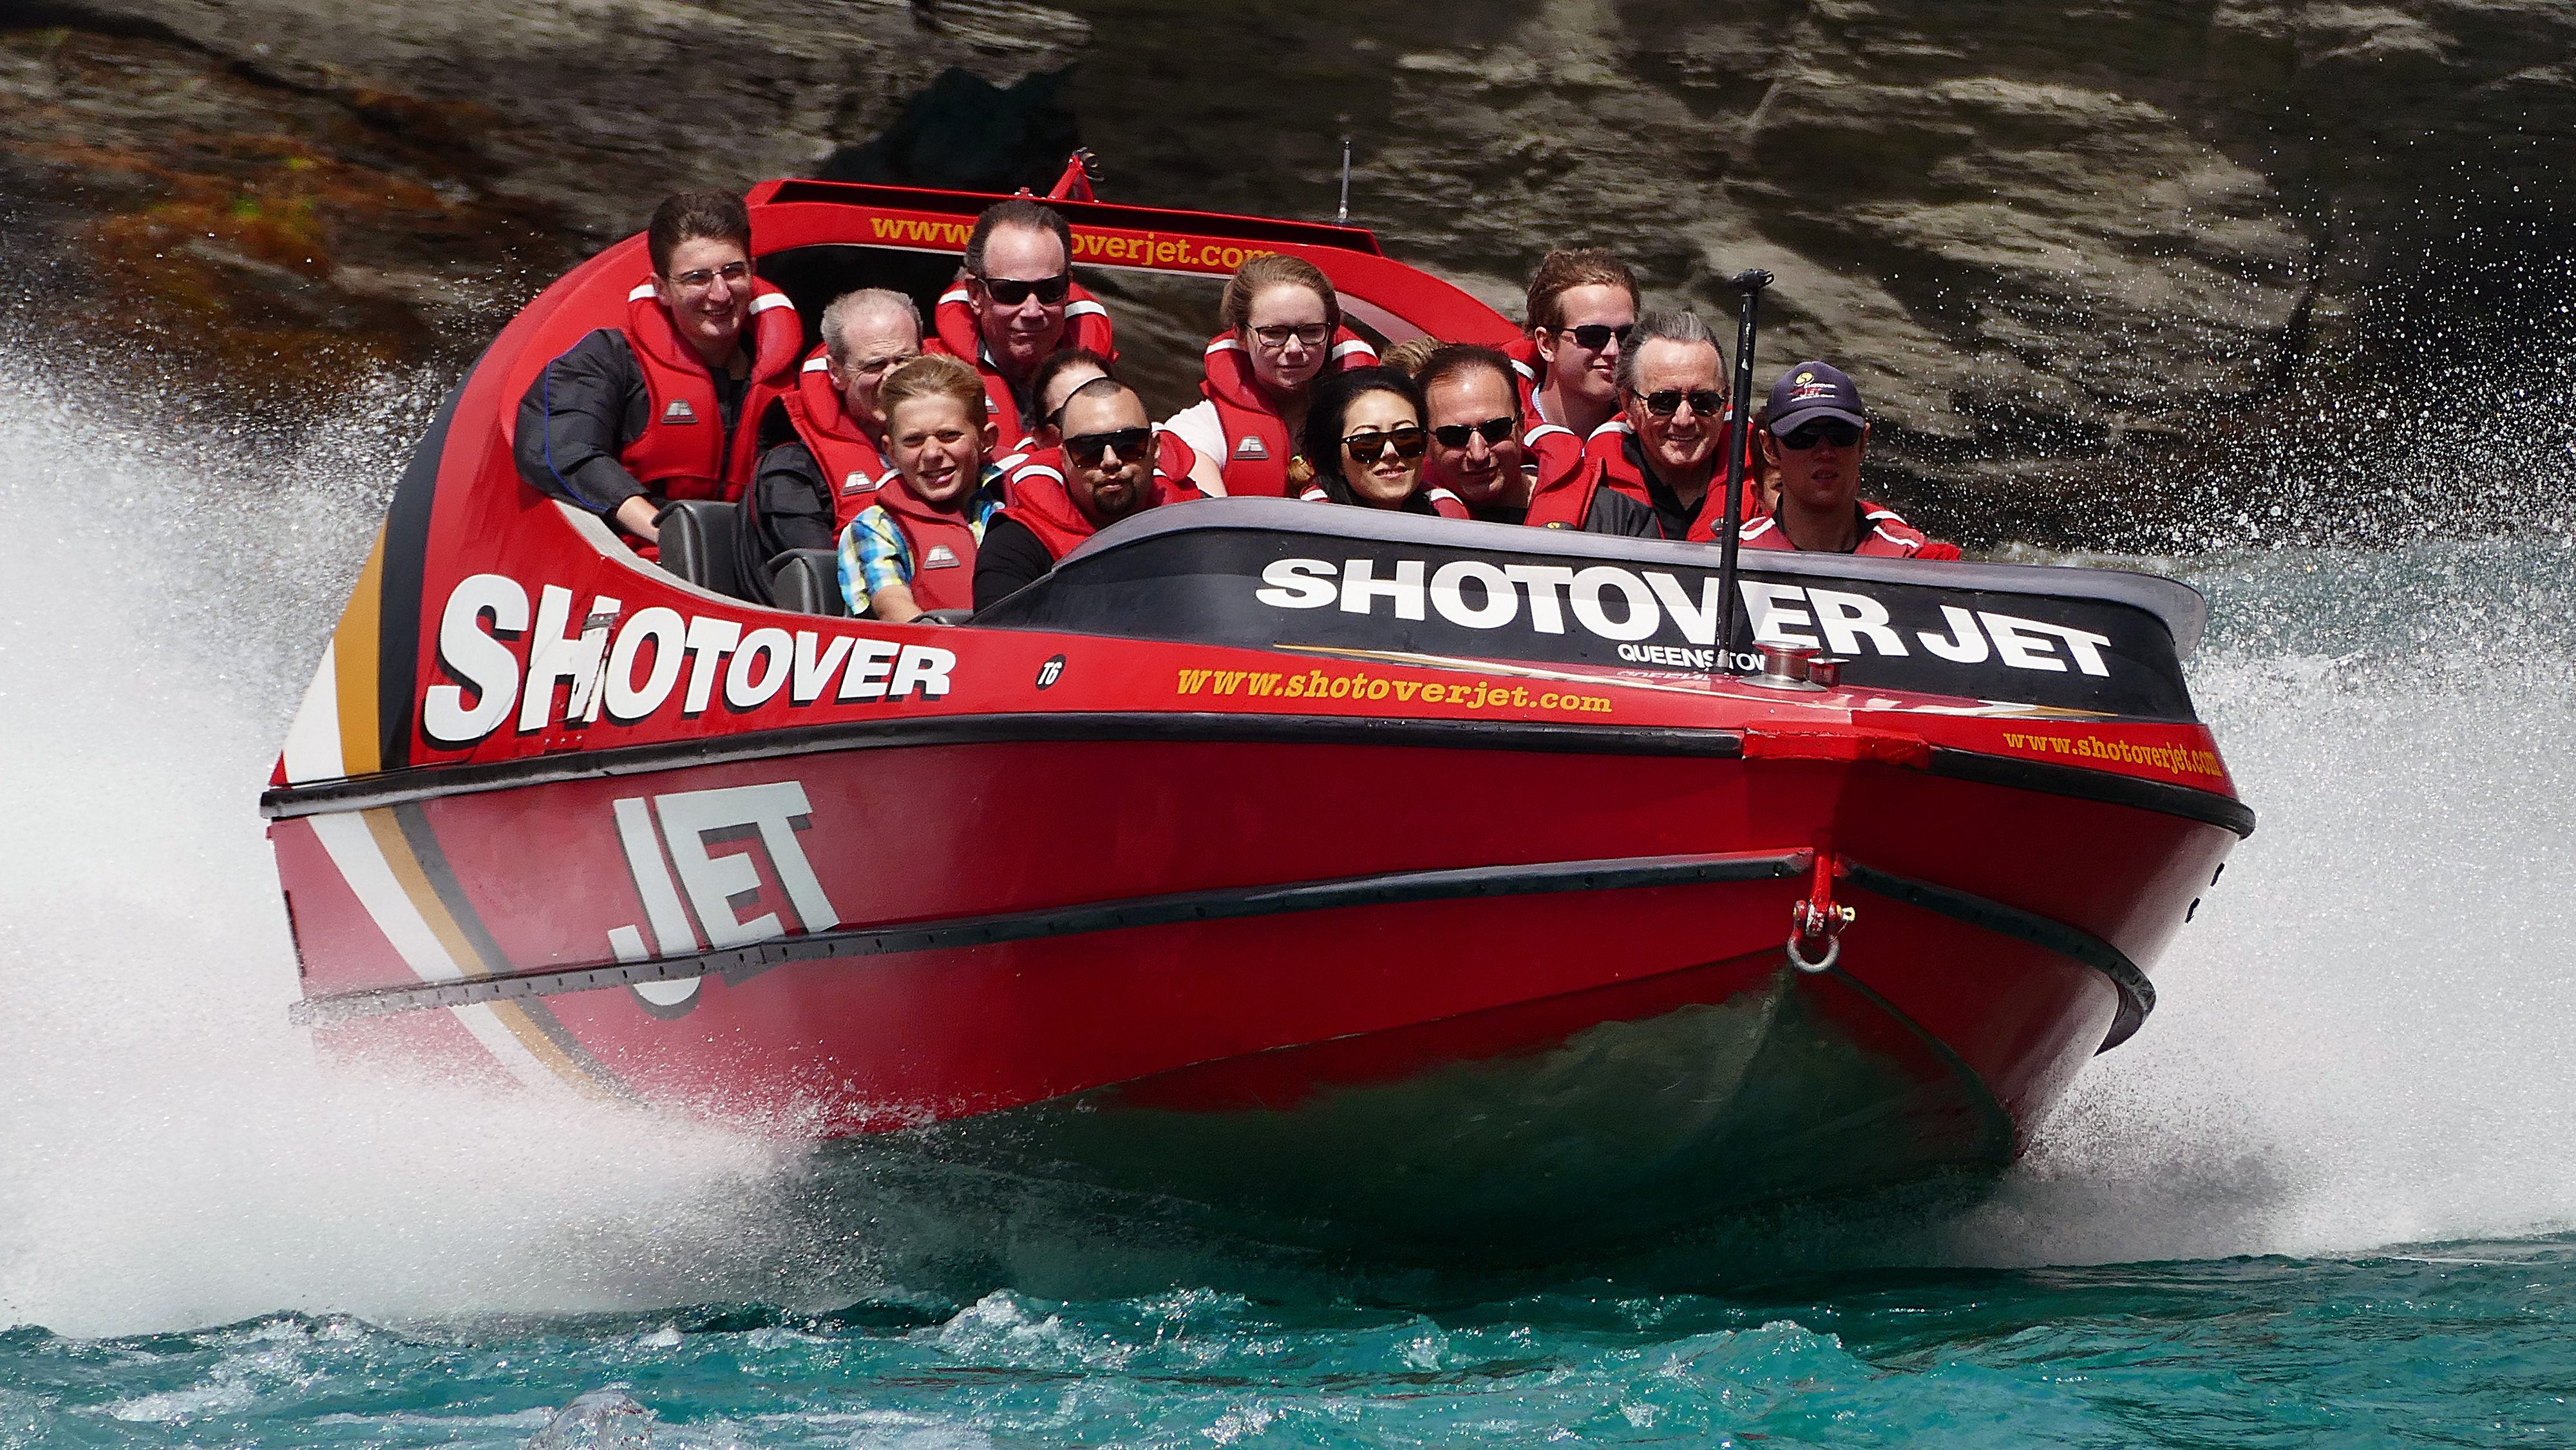
boat, recreation, vehicle, speed, motorboat, publicdomain, sports, boating, lumixfz1000, watercraft, shotoverjet, water sport, f1 powerboat racing, rigid hulled inflatable boat